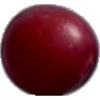
Label: Cherry Wax Red 1